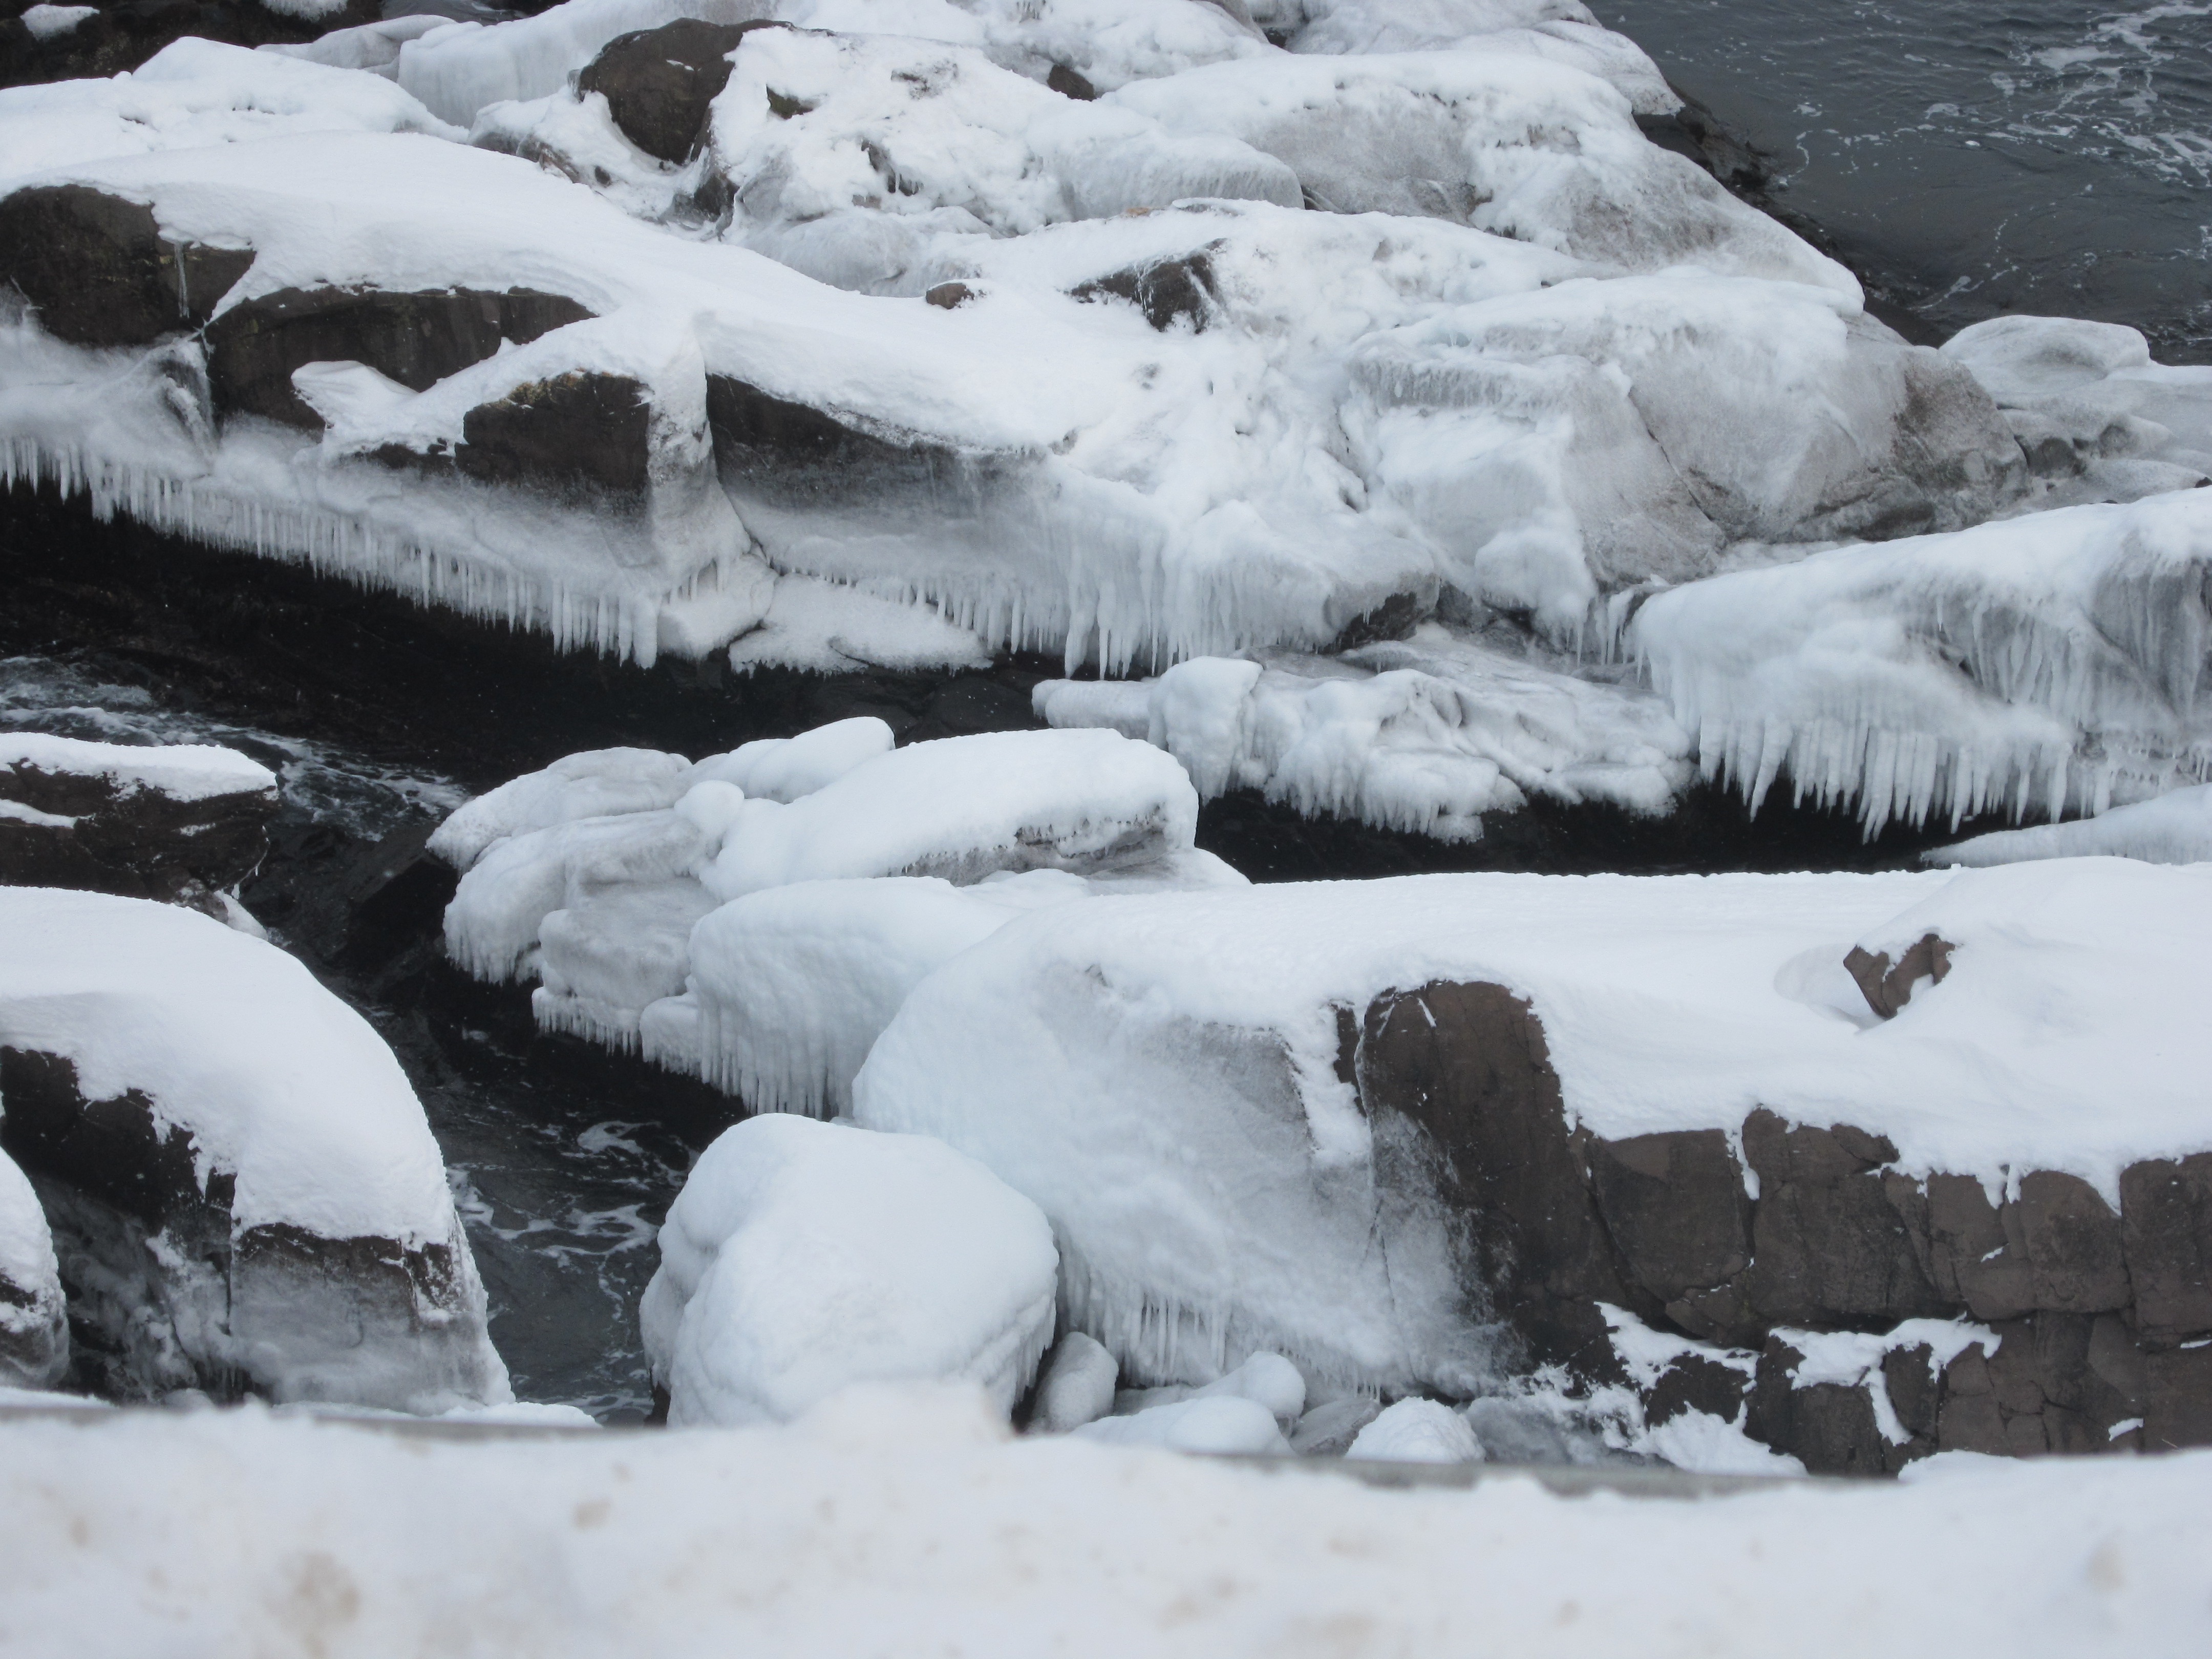
nature, rock, snow, cold, winter, white, frost, ice, weather, arctic, season, blizzard, freezing, geological phenomenon, winter storm, petty harbour